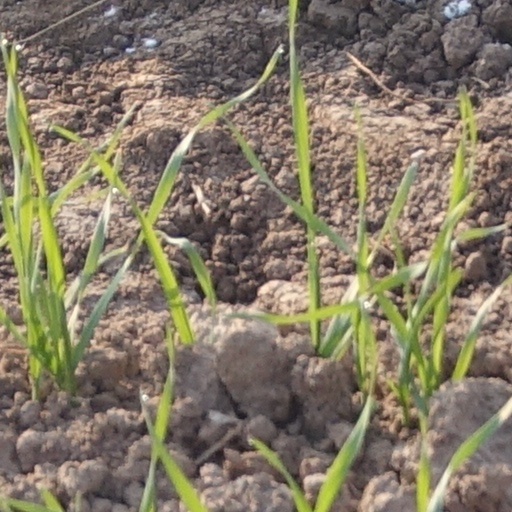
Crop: wheat